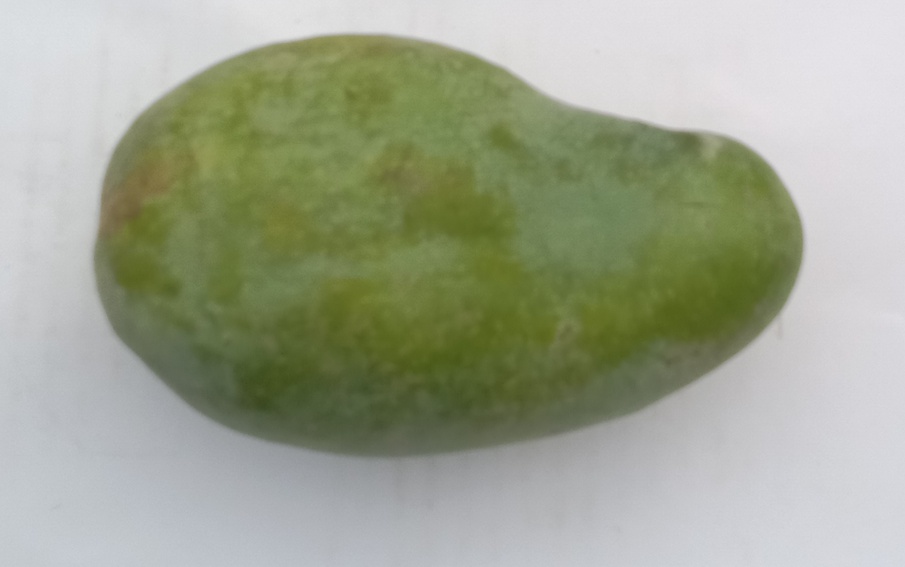
Mango variety: Sindhri